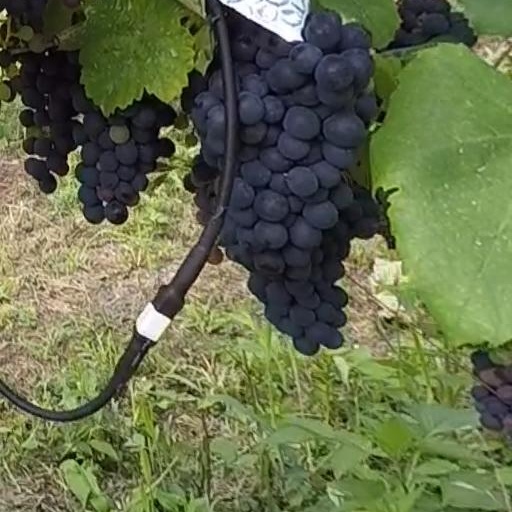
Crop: grape